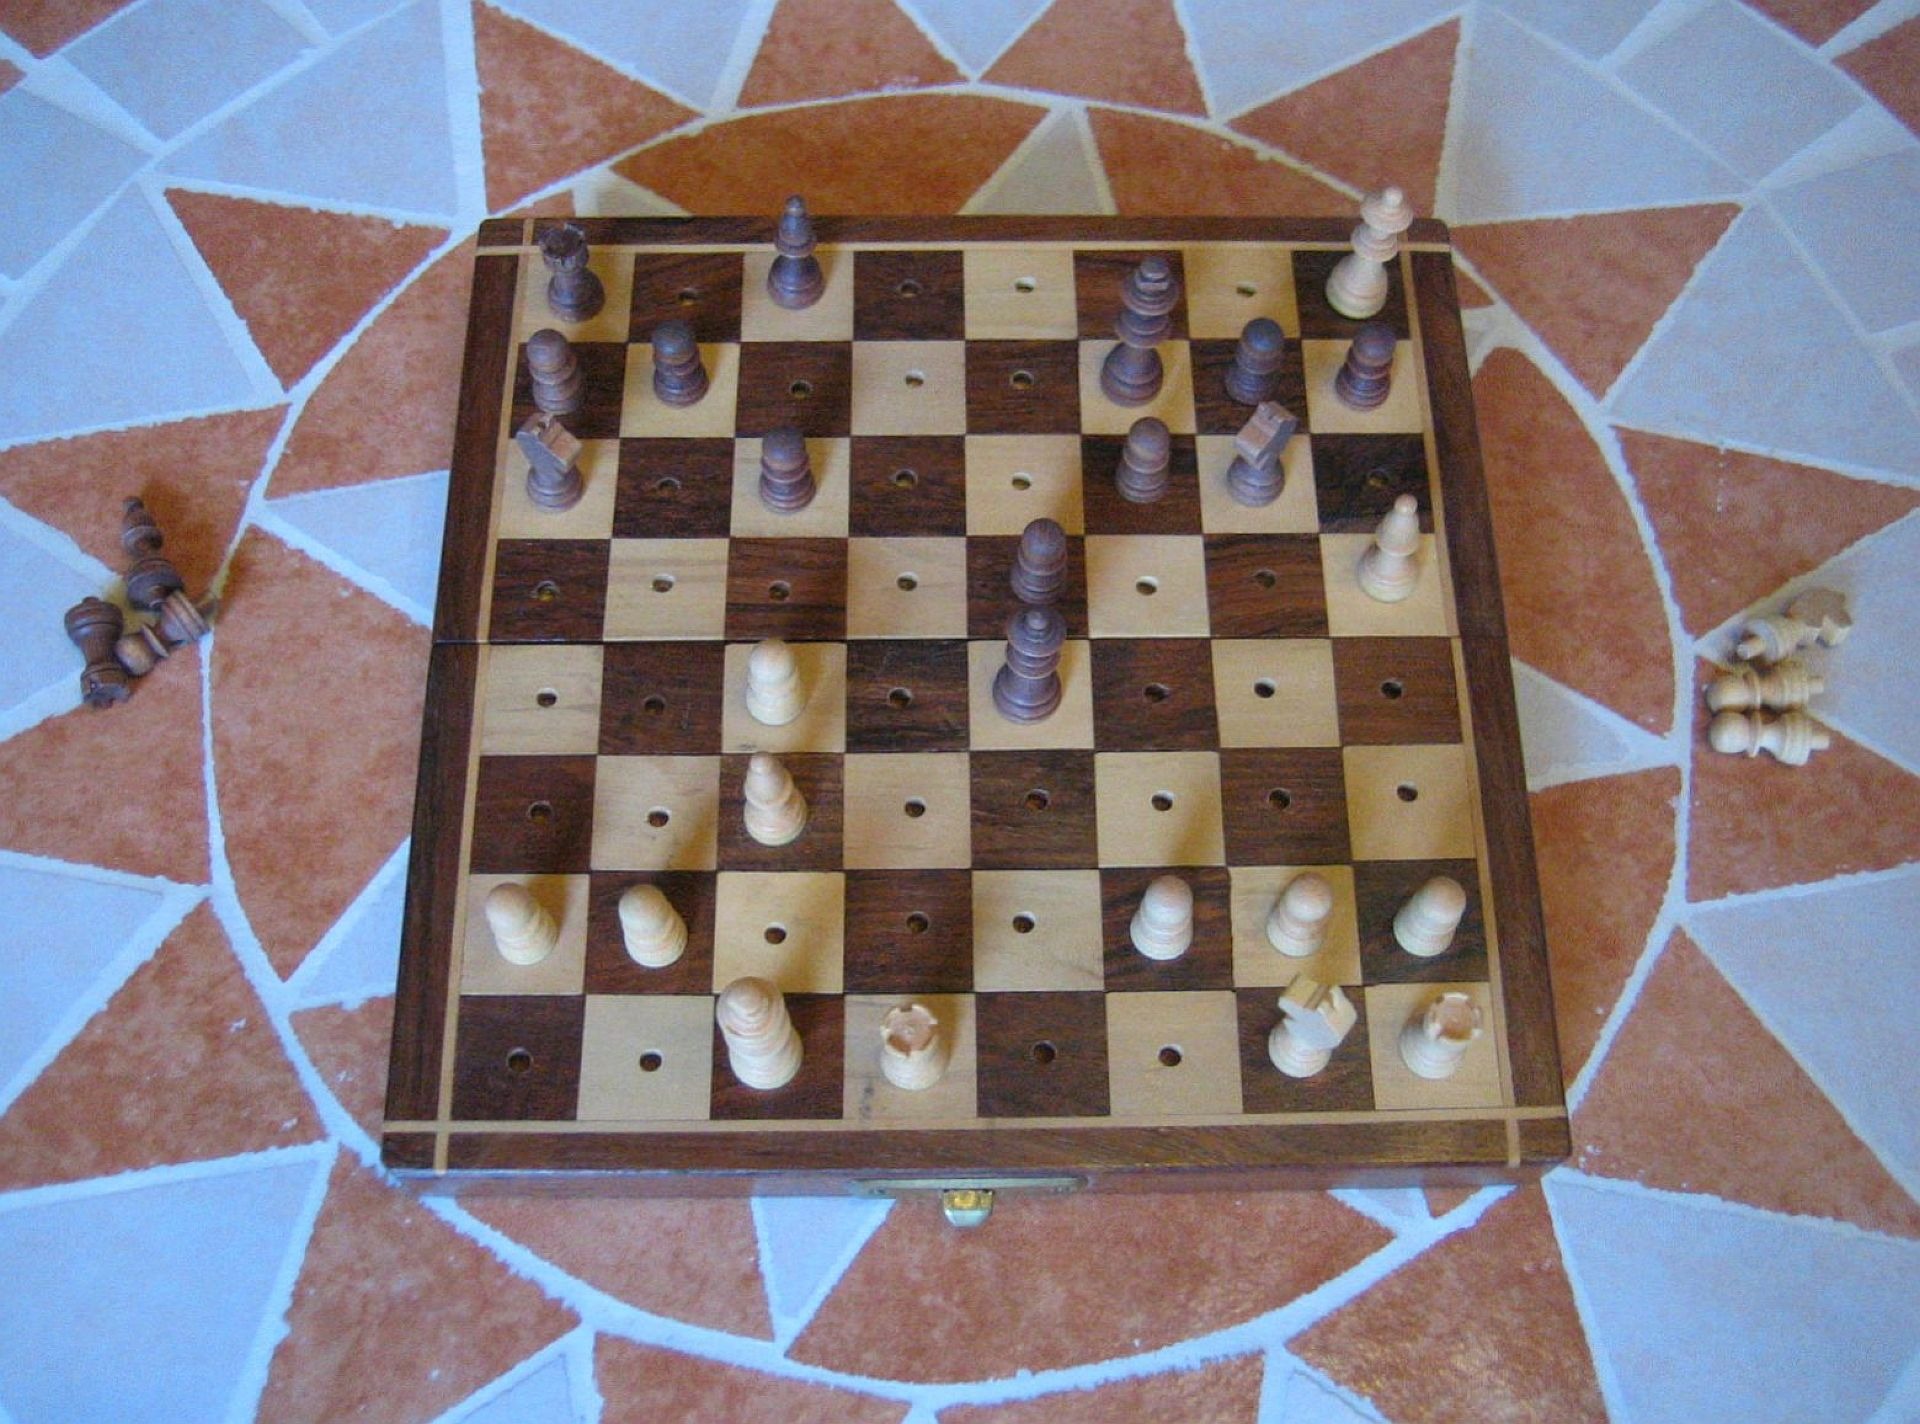
play, recreation, board game, sports, chess, strategy, chessboard, games, game board, chess game, indoor games and sports, tabletop game, english draughts